Babcock Mission Critical Services Onshore

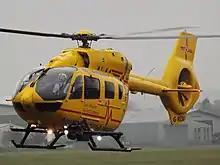
G-RESU - Operated on behalf of East Anglian Air Ambulance

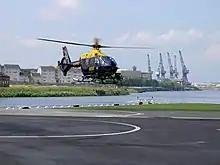
G-SPHU operated on behalf of Police Scotland

In 2014, it was announced that Prince William, Duke of Cambridge would take on a full-time role as a pilot with Bond Air Services based at Cambridge Airport. Although a qualified military pilot able to operate as a Sea King captain, William needed a civilian commercial pilot's licence and further training before starting operations for the East Anglian Air Ambulance. The Duke started operational flights on 13 July 2015 and continued until 2017. His salary was donated to charity.